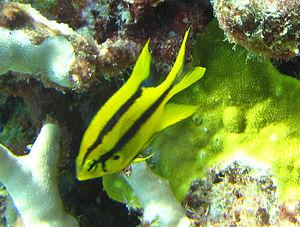
Neoglyphidodon est un genre de poissons osseux de la famille des Pomacentridés.